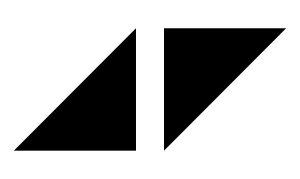
Avicii, souvent stylisé ΛVICII, de son vrai nom Tim Bergling, né le 8 septembre 1989 à Stockholm et mort le 20 avril 2018 à Mascate, est un producteur, musicien et disc jockey suédois. Il a aussi produit des titres sous les pseudonymes de Tim Berg et Tom Hangs.